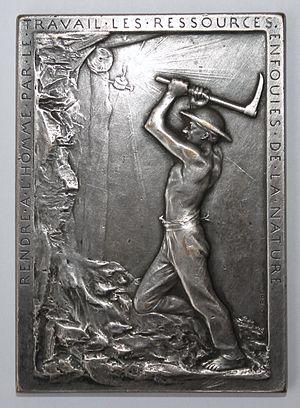
Médaille des Mines de Lens 1899 gravée par Oscar Roty, RENDRE A L'HOMME PAR LE TRAVAIL LES RESSOURCES ENFOUIES DE LA NATURE
La Compagnie des mines de Lens exploitait le charbon dans le bassin minier du Nord-Pas-de-Calais. Fondée en 1852, c'était la plus importante des compagnies houillères du bassin du Nord et du Pas-de-Calais.
Louis Oscar Roty est un sculpteur et médailleur français, né à Paris le 11 juin 1846 et mort dans la même ville le 23 mars 1911.